Caleta elna

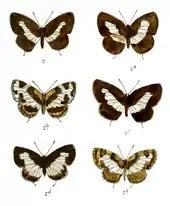

Upperside: black; a medial broad oblique white band across both forewings and hindwings broadening on the latter, on the forewing it extends further towards the costa in the female than in the male and in most specimens, both male and female, it is slightly produced outwards above vein three.